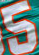
Number: 5